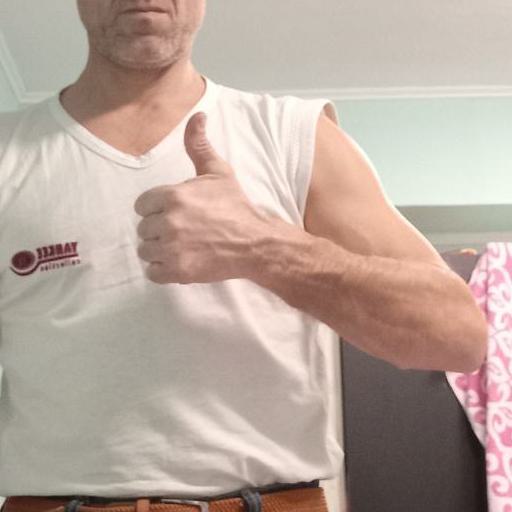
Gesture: like